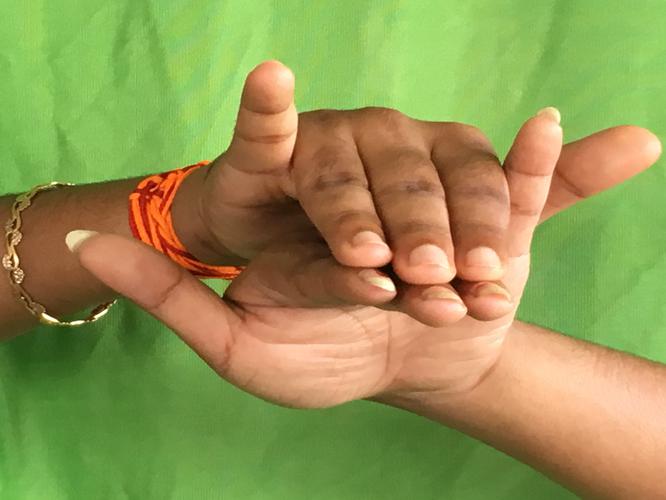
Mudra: Varaha
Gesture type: double_hand